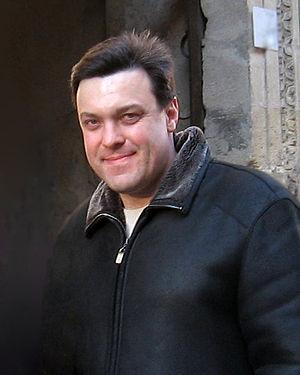
Les élections législatives ukrainiennes de 2012 sont les élections des 450 députés de la Rada, le Parlement unicaméral de l'Ukraine, qui ont eu lieu le 28 octobre 2012, pour un mandat de cinq ans. Le nouveau mode de scrutin prévoit que la moitié des députés seront élus à la proportionnelle et l'autre moitié au scrutin majoritaire uninominal à un tour.
Les poursuites judiciaires contre les partisans de Ioulia Tymochenko représentent une série d'affaires criminelles ukrainiennes, qui étaient ouvertes contre les partisans politiques de Ioulia Tymochenko dès le mois de mai 2010. Majoritairement, ils sont accusés d'abus de fonction et d'abus de pouvoir. Le Parquet général d'Ukraine n'a trouvé aucune preuve de l'appropriation de fonds ou de biens et n'accuse aucun d'eux de corruption active ou passive. Sur l'ensemble de ces affaires, une série d'appels sont en cours de la part de l'Union européenne, des États-Unis, de la Russie, des organisations de défense des droits de l'homme, de la société ukrainienne et de la diaspora dans lesquels est invoqué le motif politique de ces affaires. Mais les représentants du Parti des régions et le Ministère public d'Ukraine affirment qu'il n y a aucun objectif politique.
Svoboda, officiellement dénommé Union panukrainienne « Liberté » est un parti ukrainien nationaliste, classé à droite, voire à l'extrême droite, fondé en 1991 sous le nom de Parti social-national d'Ukraine.